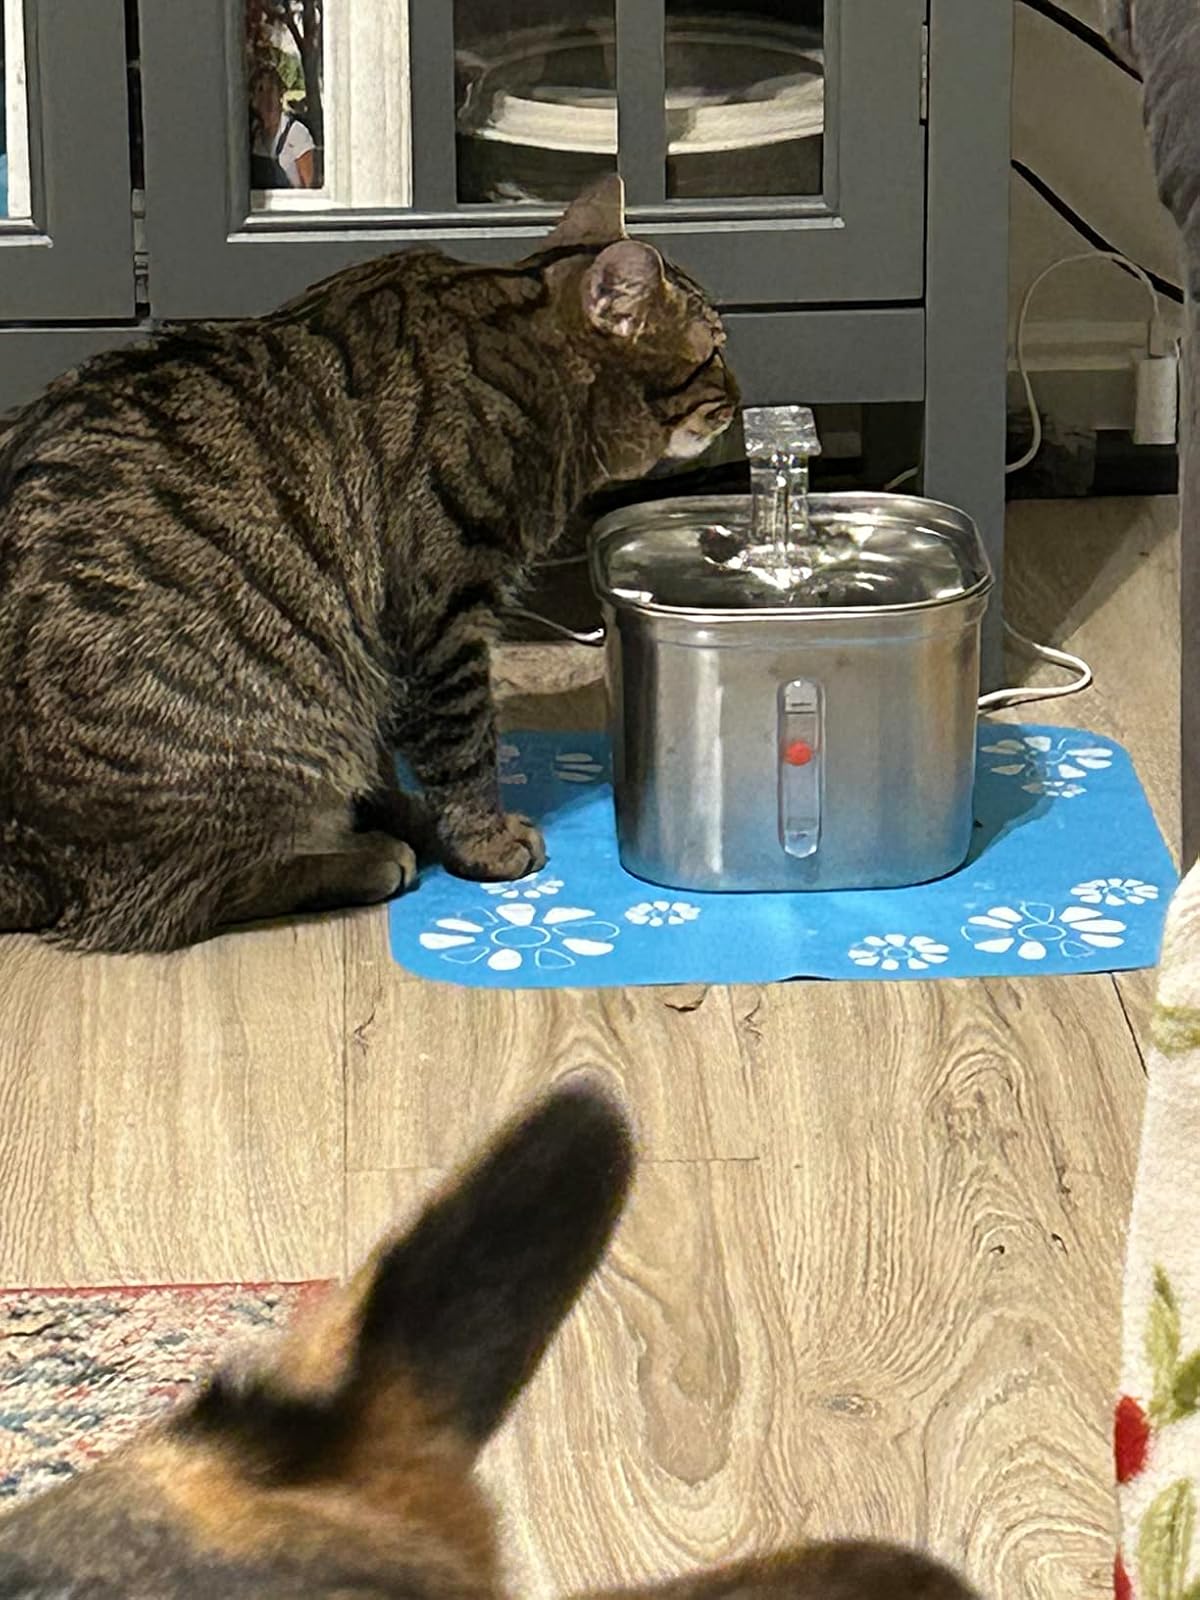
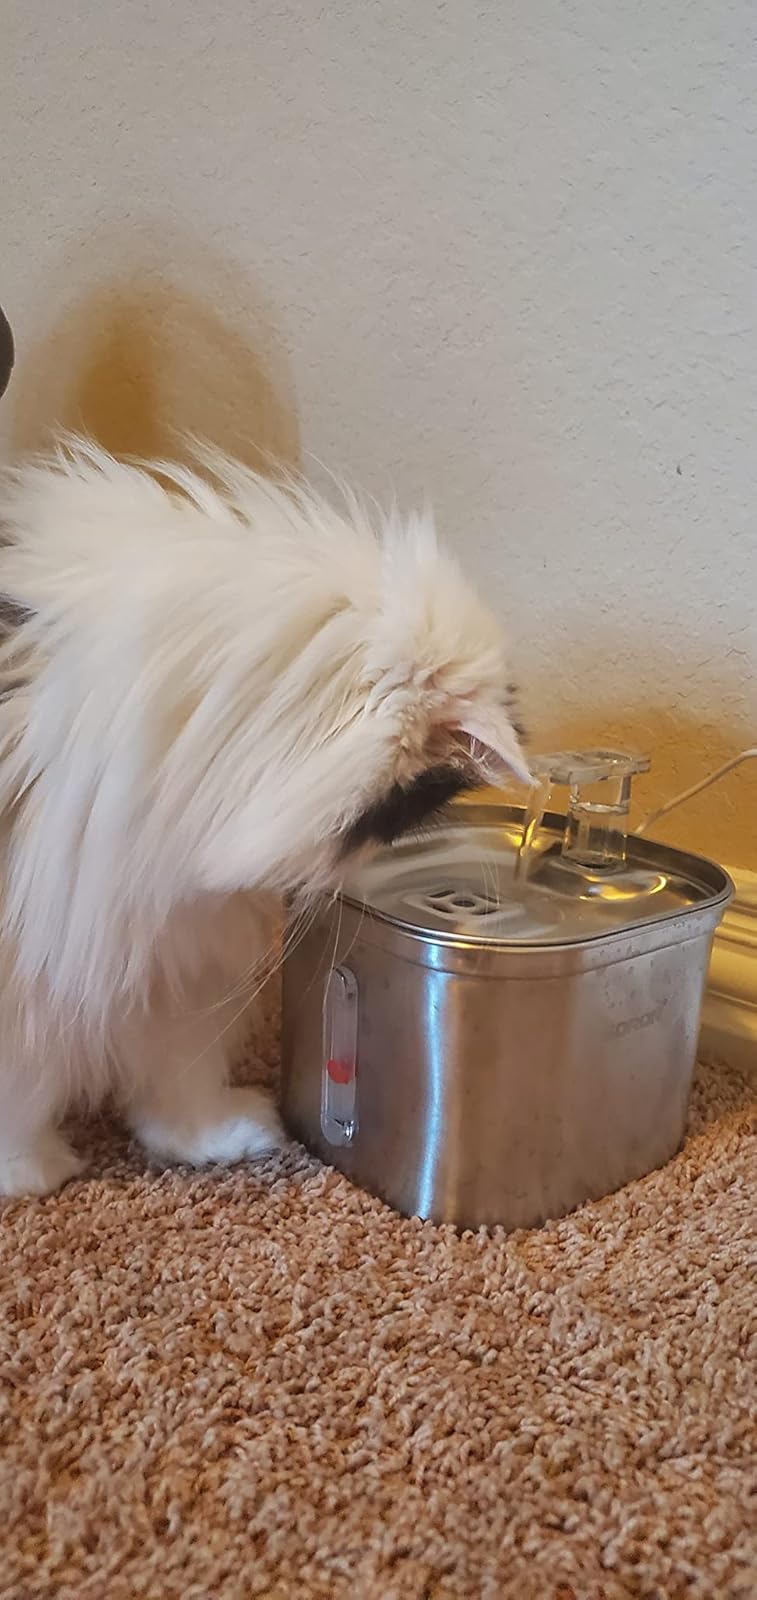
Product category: items_bowl
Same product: yes